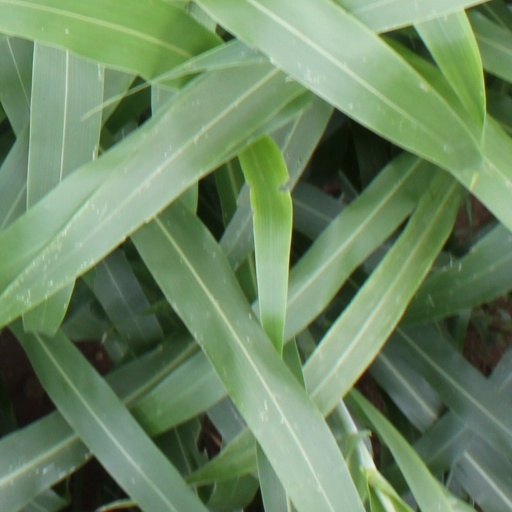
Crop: sorghum